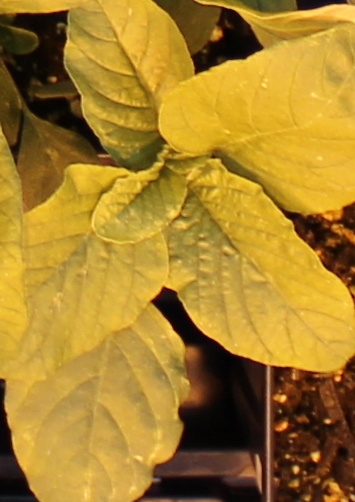
Label: Redroot Pigweed